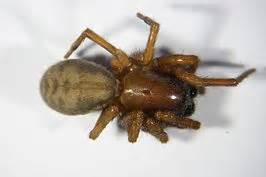
Label: ragno